History of Suresnes

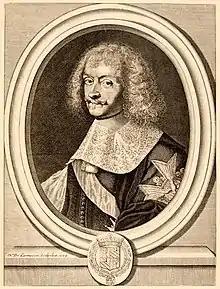
Minister Hugues de Lionne was a landowner in Suresnes.

According to local historians, the word “"Surisnas", "Surisnae", or "Surisna"” is of Celtic hydronym origin, i.e. derived from the word “source.” Indeed, numerous springs were gushing out of Mont Valérien, both on the Suresnes side and on the Nanterre side. As the Gauls worshipped the forces of nature, associated with deities, it's conceivable that they worshipped the goddess Surisna here. As Christianization did not completely eradicate Gallic saints from the countryside, substitutions were often made, with the Christian saint taking the place of the Gallic god, as probably happened to Surisna.